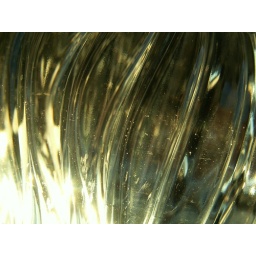
Waiting in the car, playing with a water bottle and my camera....